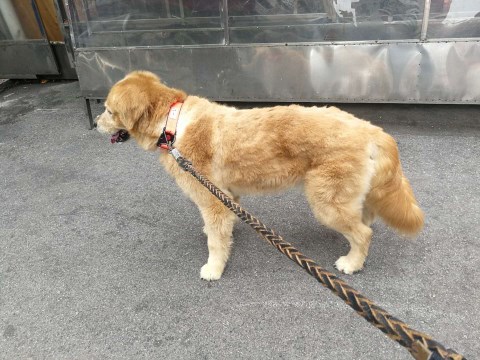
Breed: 5355-n000126-golden_retriever